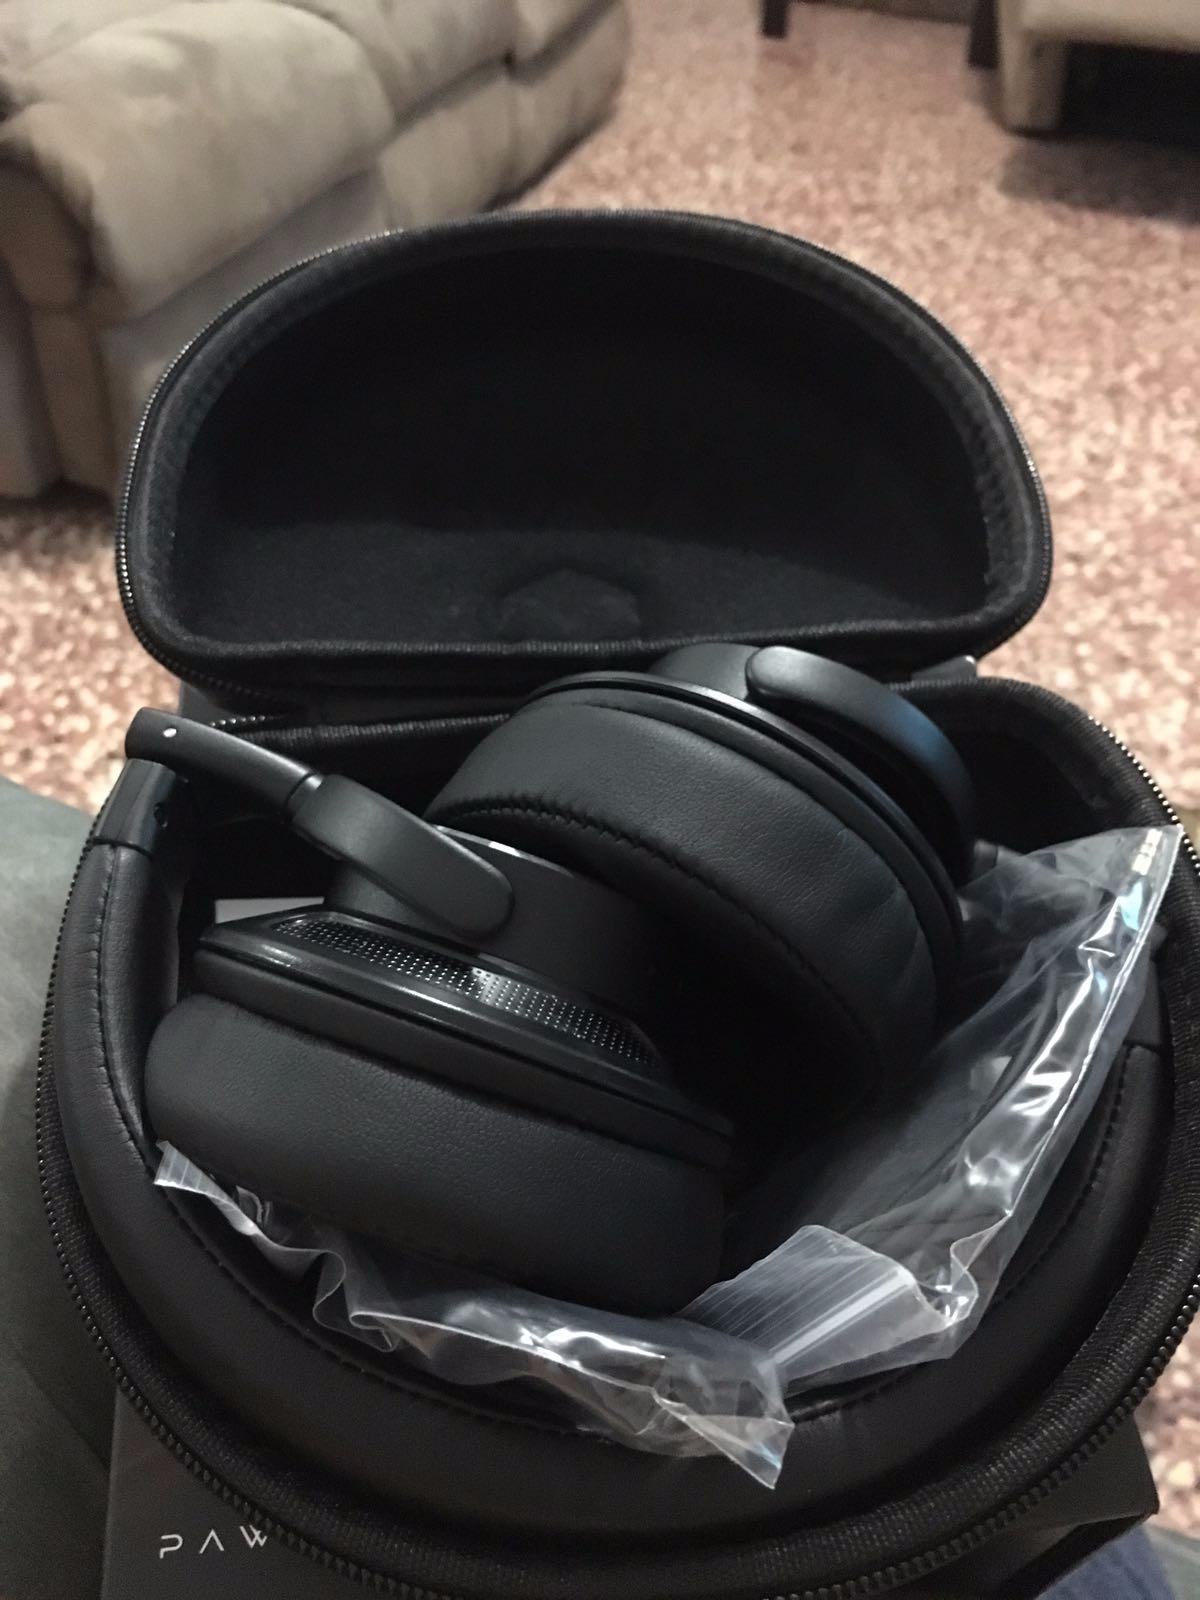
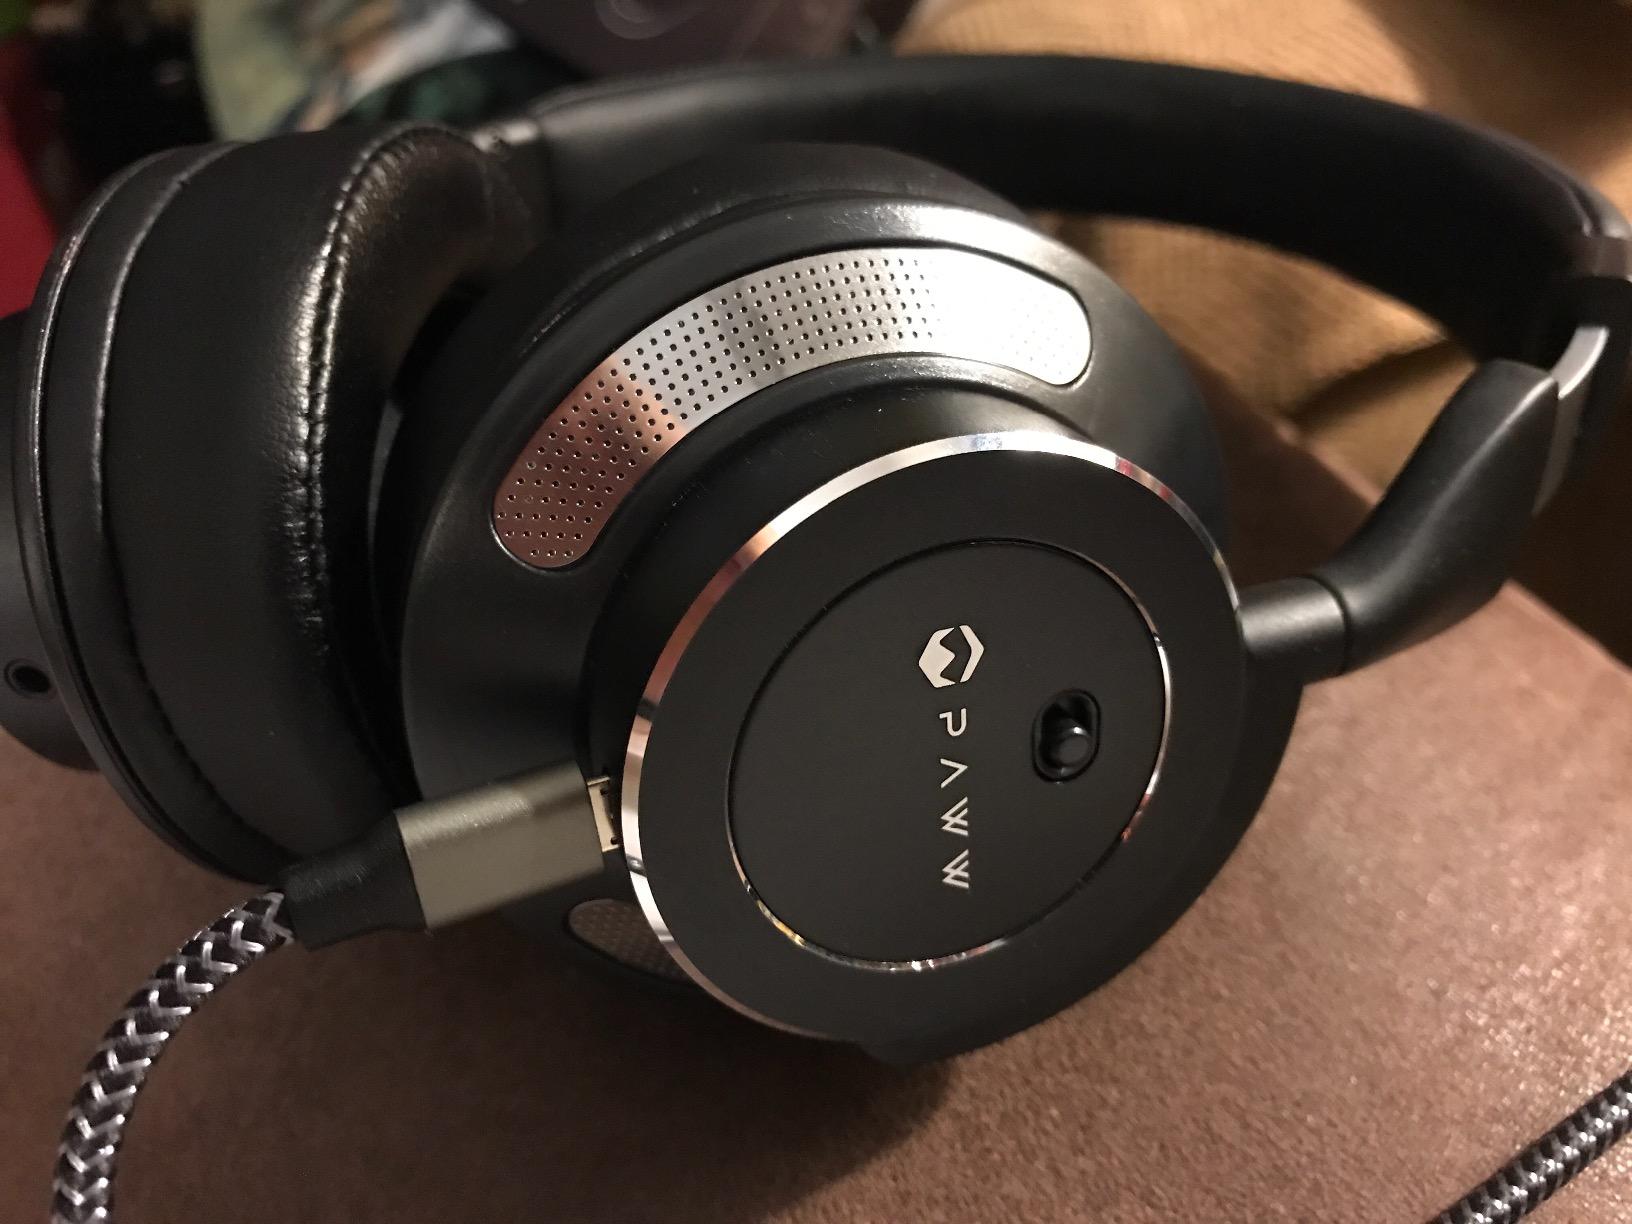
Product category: headphones
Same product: yes